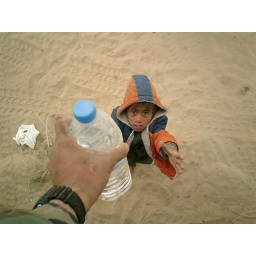
The best bottle of water I have ever give in the middle of the dessert